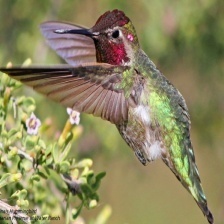
Species: ANNAS HUMMINGBIRD
Scientific name: CALYPTE ANNA
ImageNet parent category: hummingbird